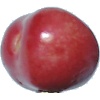
Label: Cherry 2